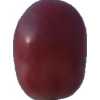
Label: pink_grape